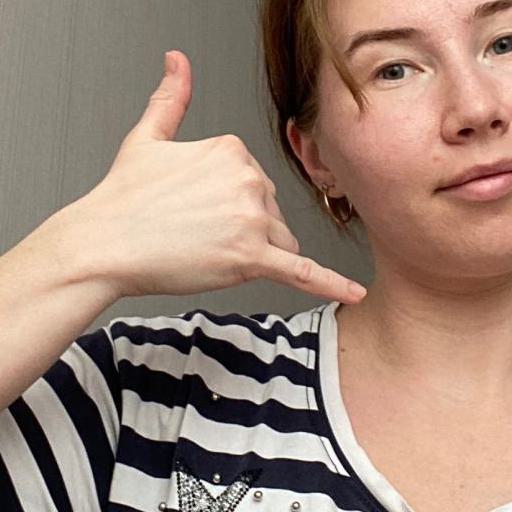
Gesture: call